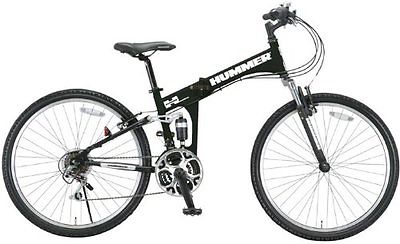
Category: bicycle